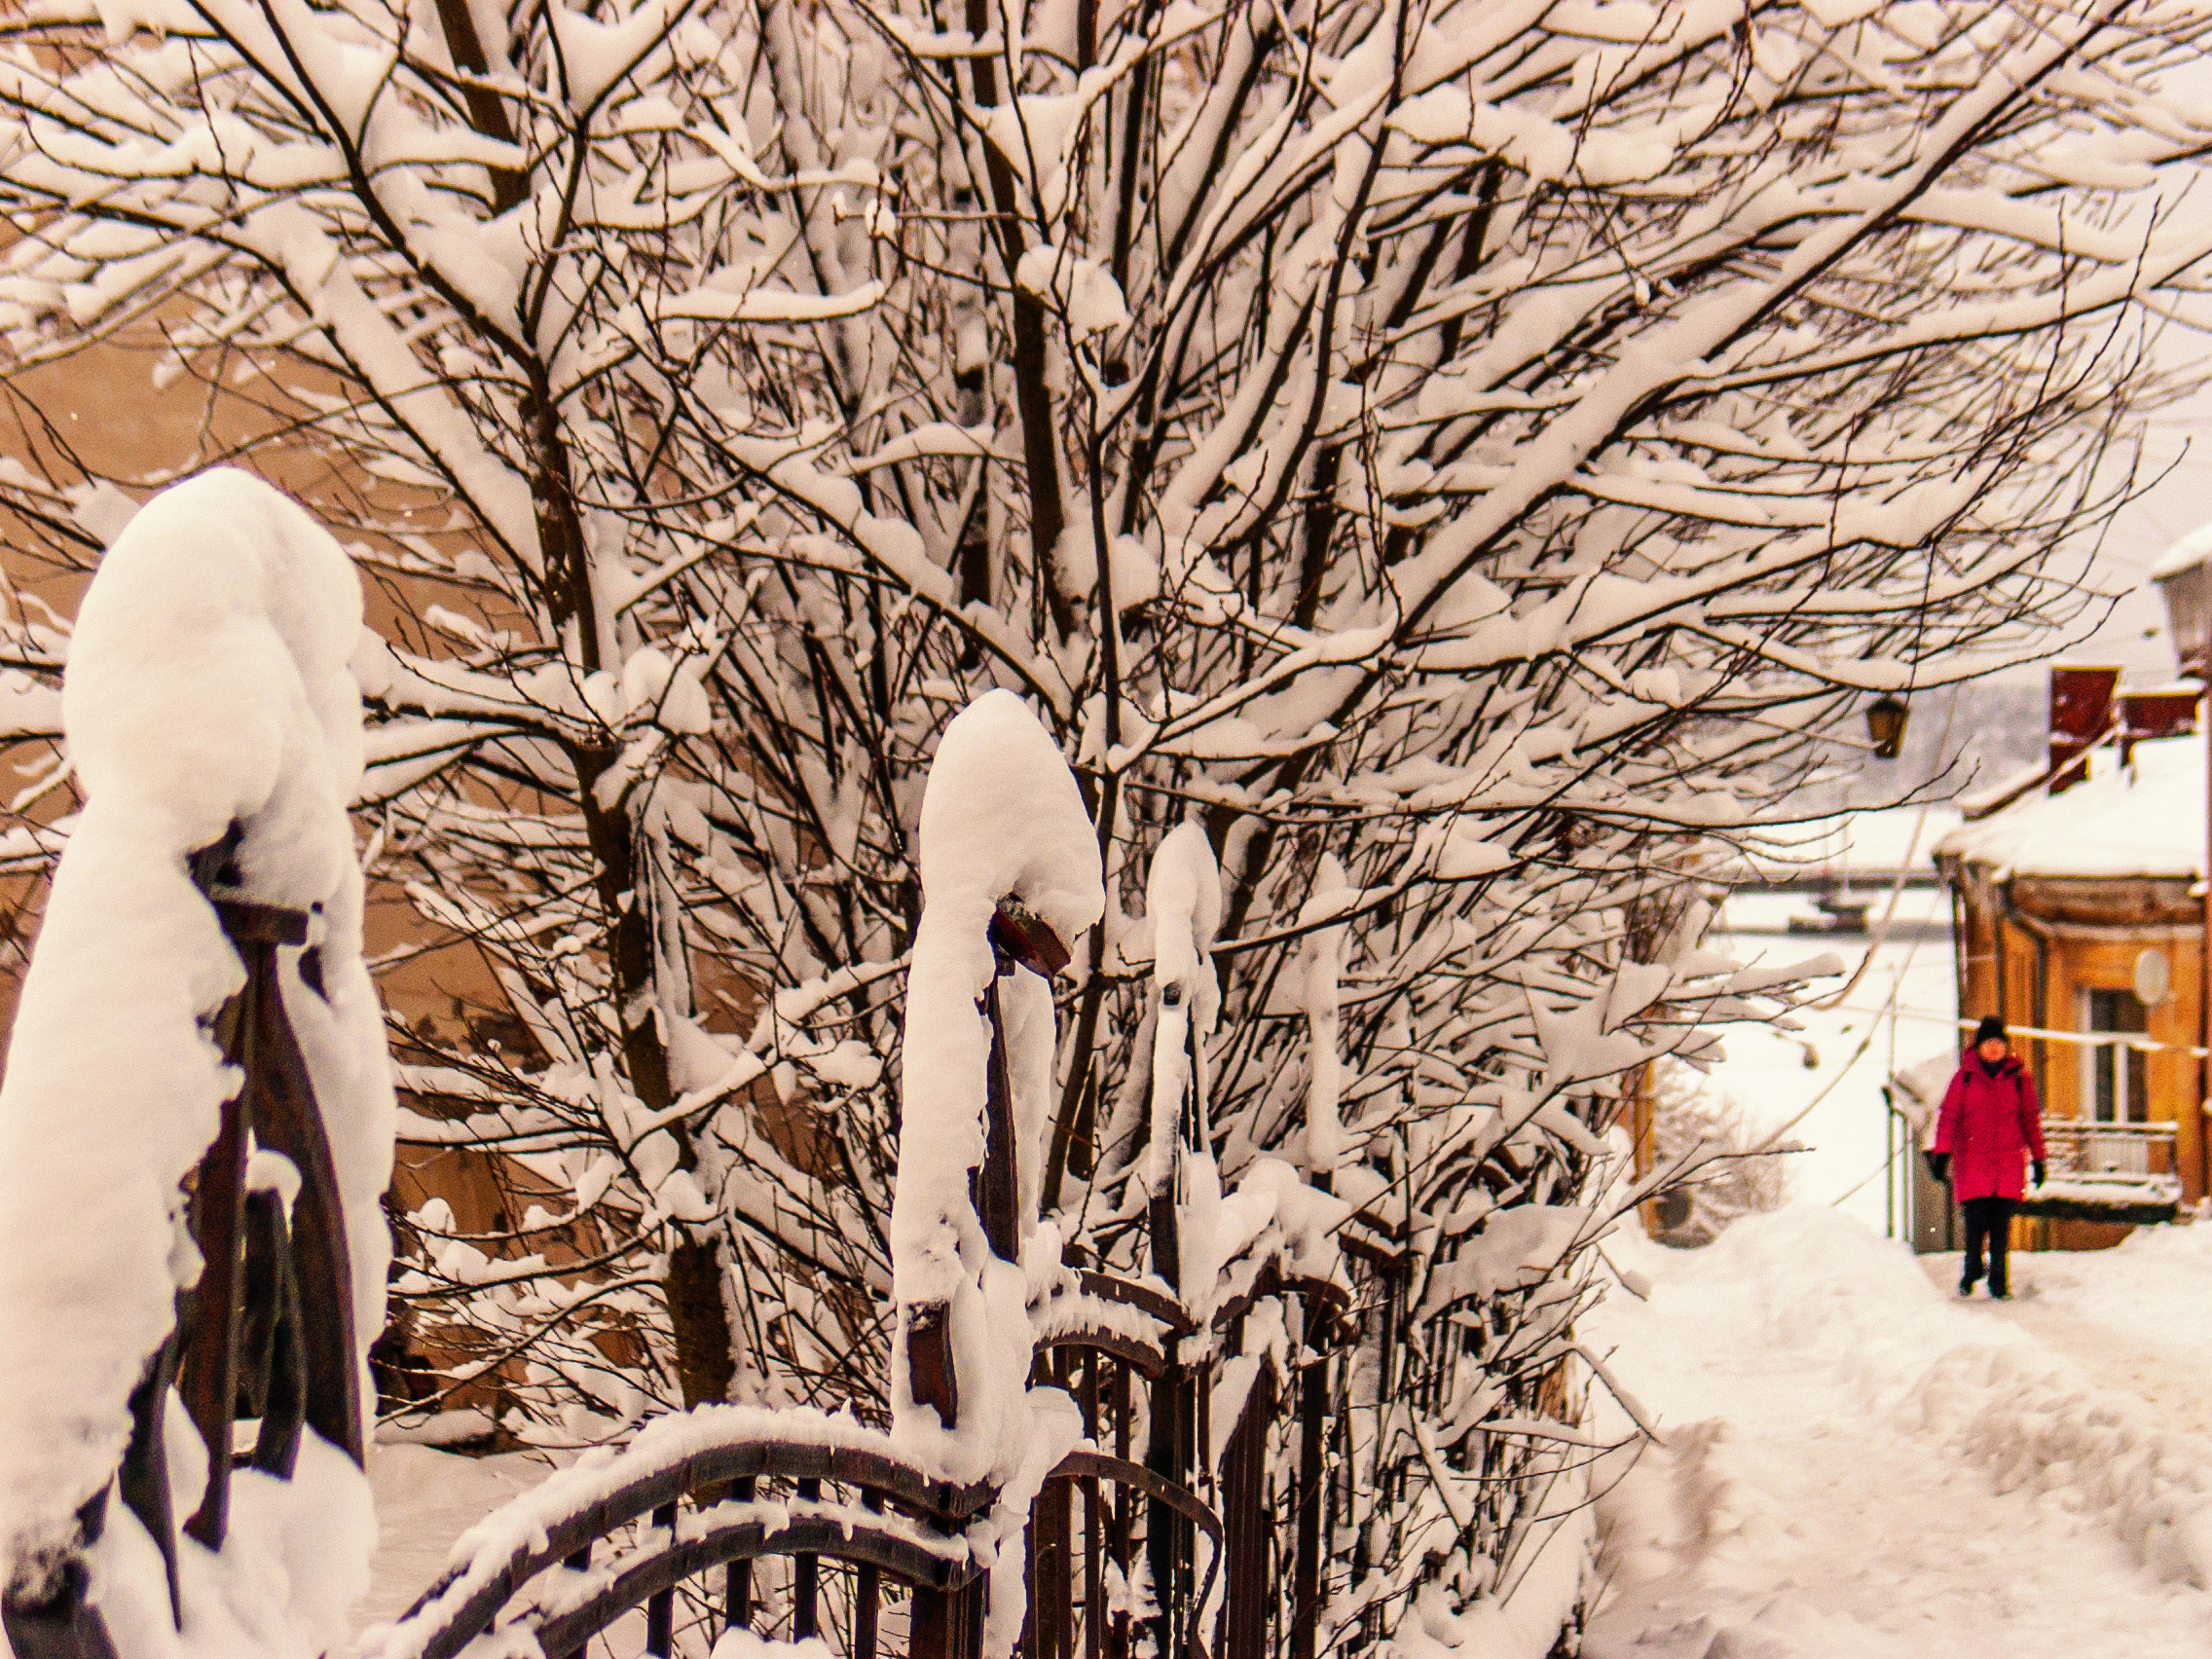
images, snow, branch, People in nature, street light, twig, freezing, tree, wall, wood, trunk, art, frost, event, precipitation, monochrome, visual arts, symmetry, illustration, winter, facade, monochrome photography, light fixture, shadow, plant stem, city, winter storm, grass, font, street, ice, fir, pedestrian